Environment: real
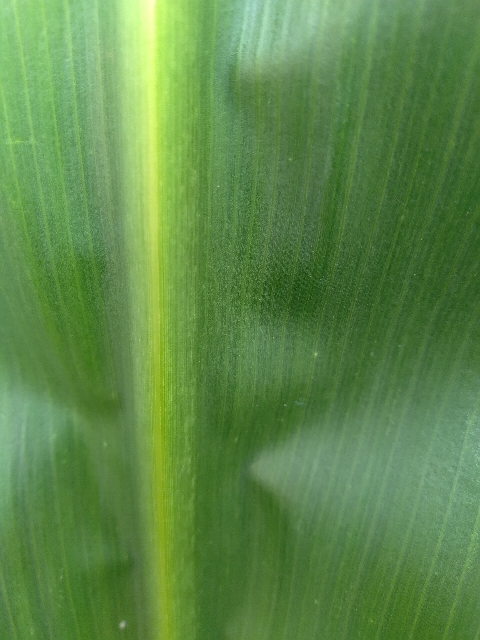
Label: lethal_necrosis